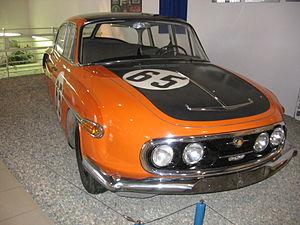
Tatra est une entreprise tchèque fabriquant des camions depuis 1898, et qui a exercé l’activité de constructeur automobile entre 1897 et 1998. Pionnier dans ce domaine en Europe centrale, Tatra a longtemps été réputé pour ses grandes routières aux lignes aérodynamiques. La marque a également produit des avions et des bus.